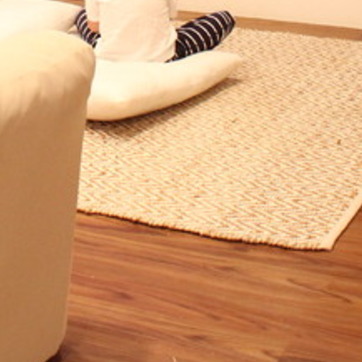
Material: carpet